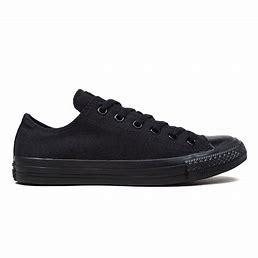
Brand: Converse
Model: Chuck Taylor All Star Ox